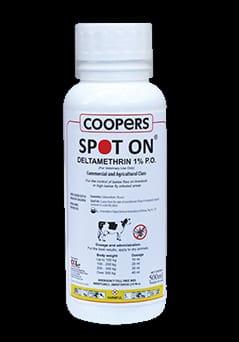
Dawa ya mifugo inayotumika kuua wadudu kama vile kupe au mbung'o ambao wanapenda kuishi kwenye manyoya au ngozi za mifugo kama ng'ombe, kondoo au mbuzi ikiwa imehifadhiwa vizuri kwenye kopo dogo la rangi nyeupe.